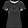
Label: T - shirt / top